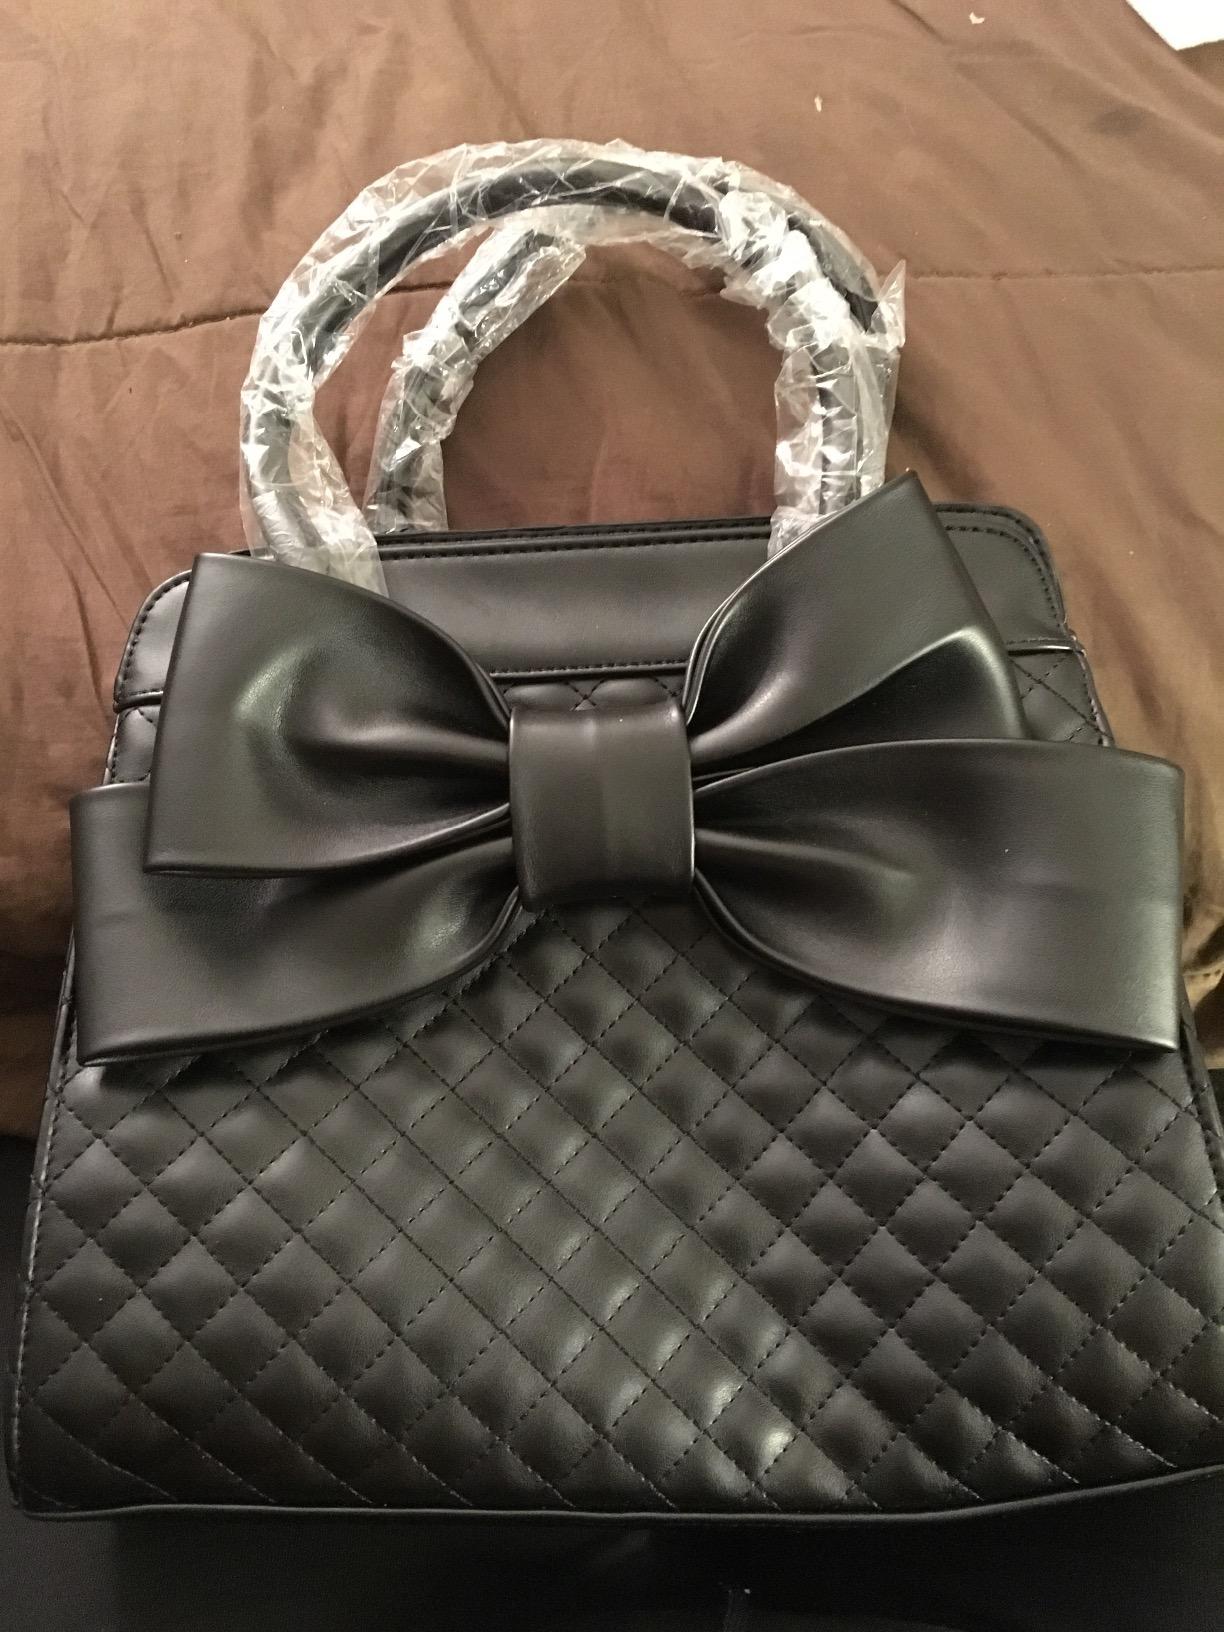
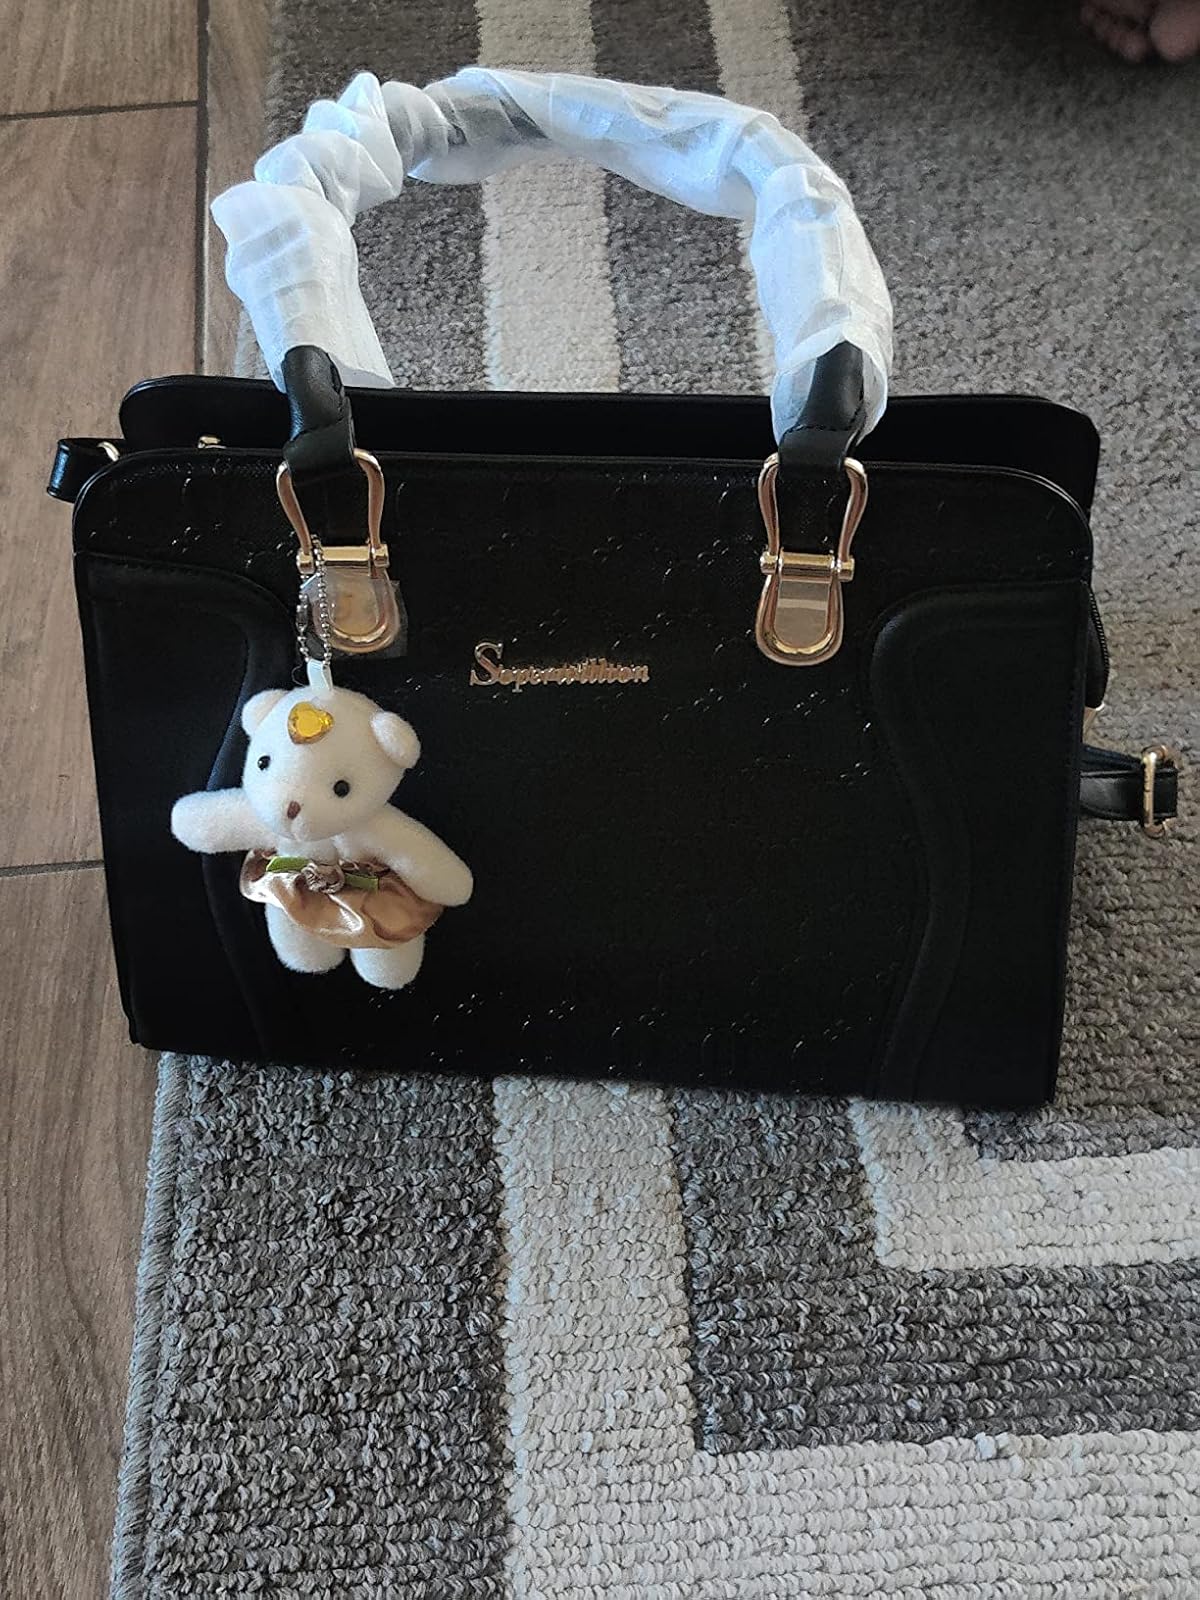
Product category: accessories_handbag
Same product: no